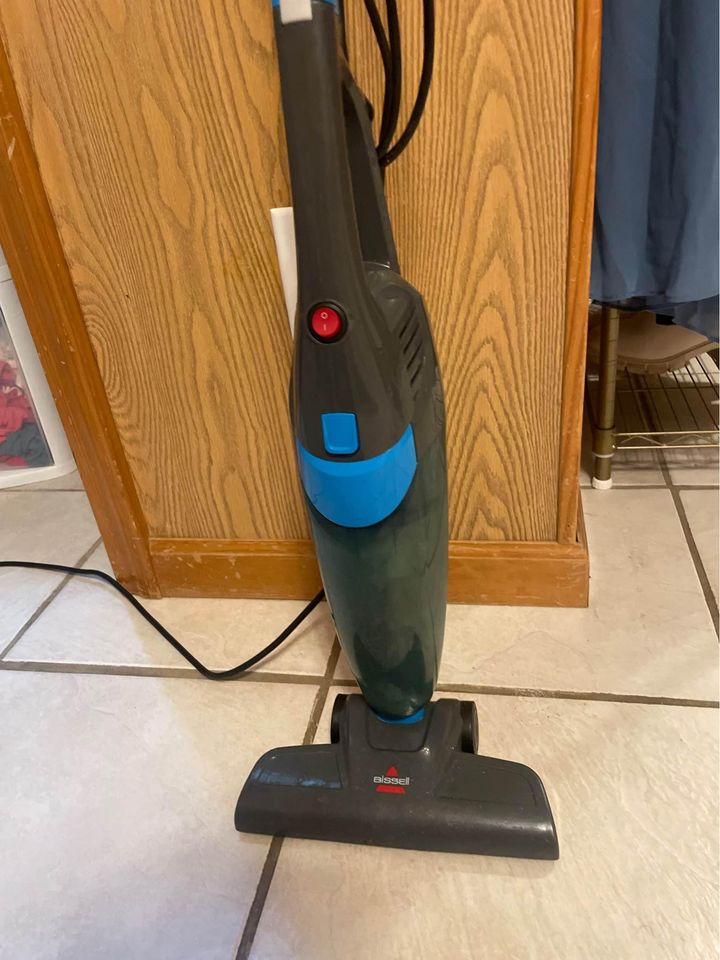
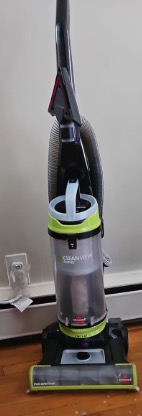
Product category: items_vacuum
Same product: no